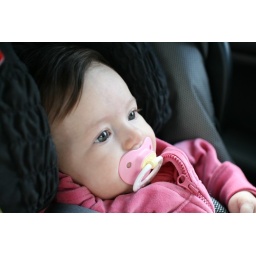
mia in car seat